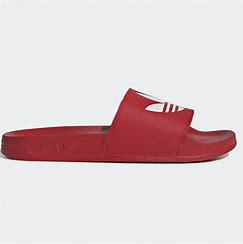
Brand: Adidas
Model: Adilette Lite